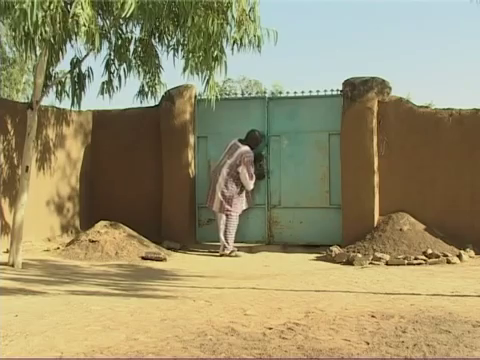
Kii am màggat mu góor la mu taxaw ci ab buntu mel ni lu koy tëj.